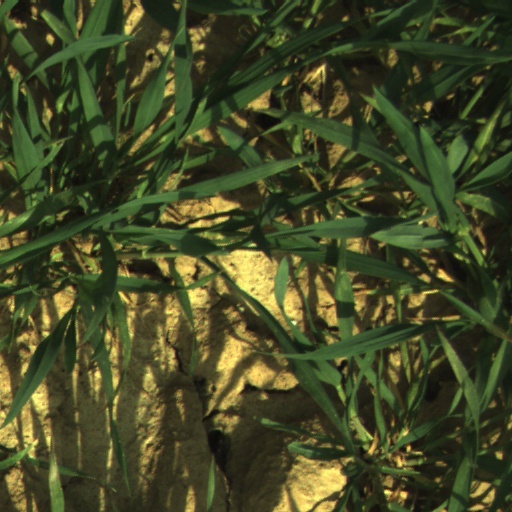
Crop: wheat